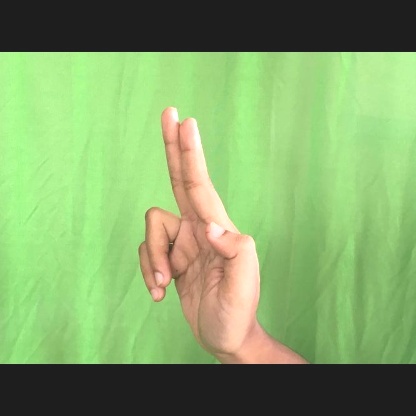
Mudra: Ardhapathaka